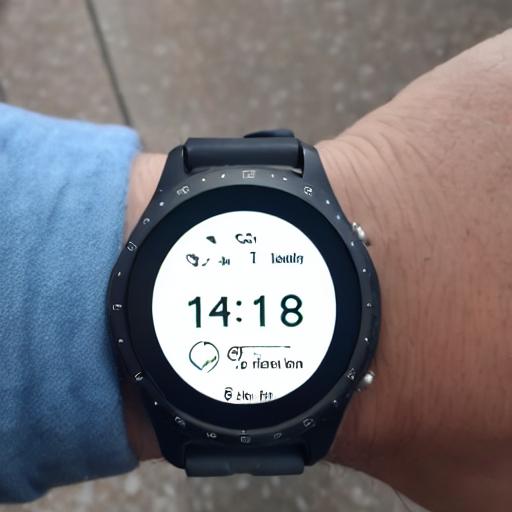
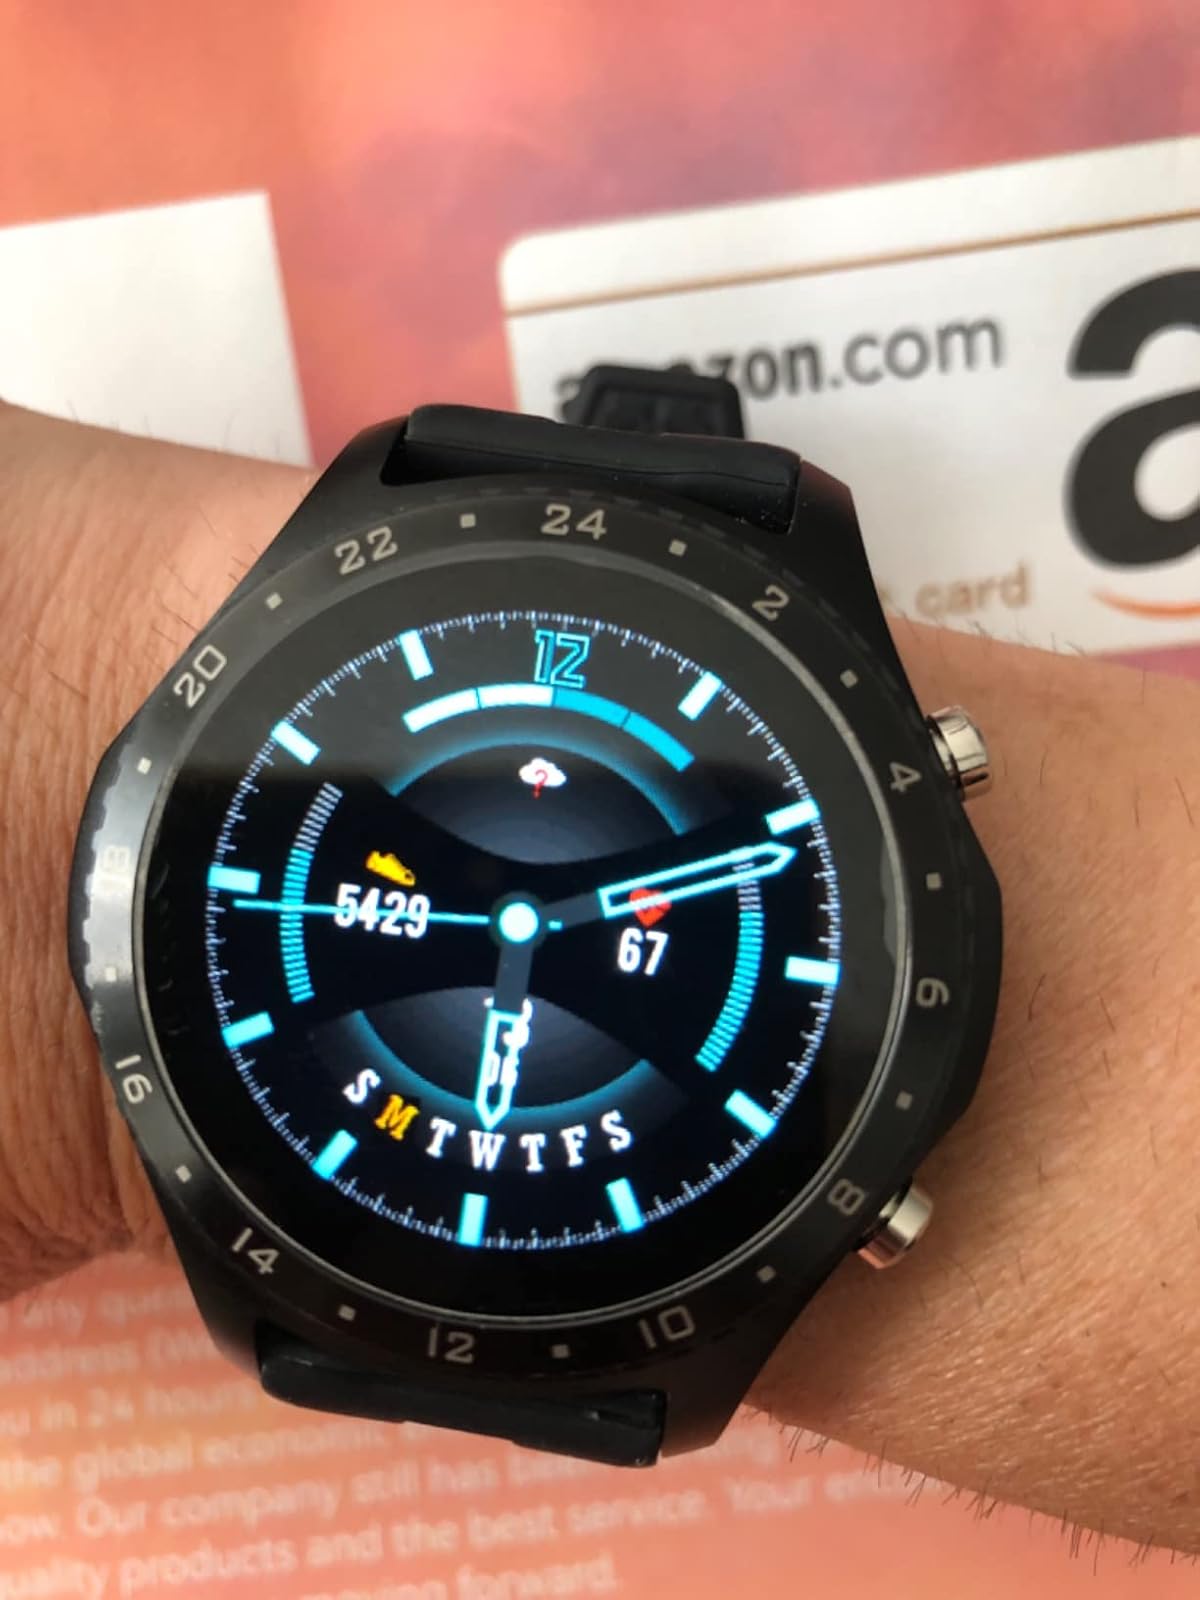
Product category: smartwatch
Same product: no